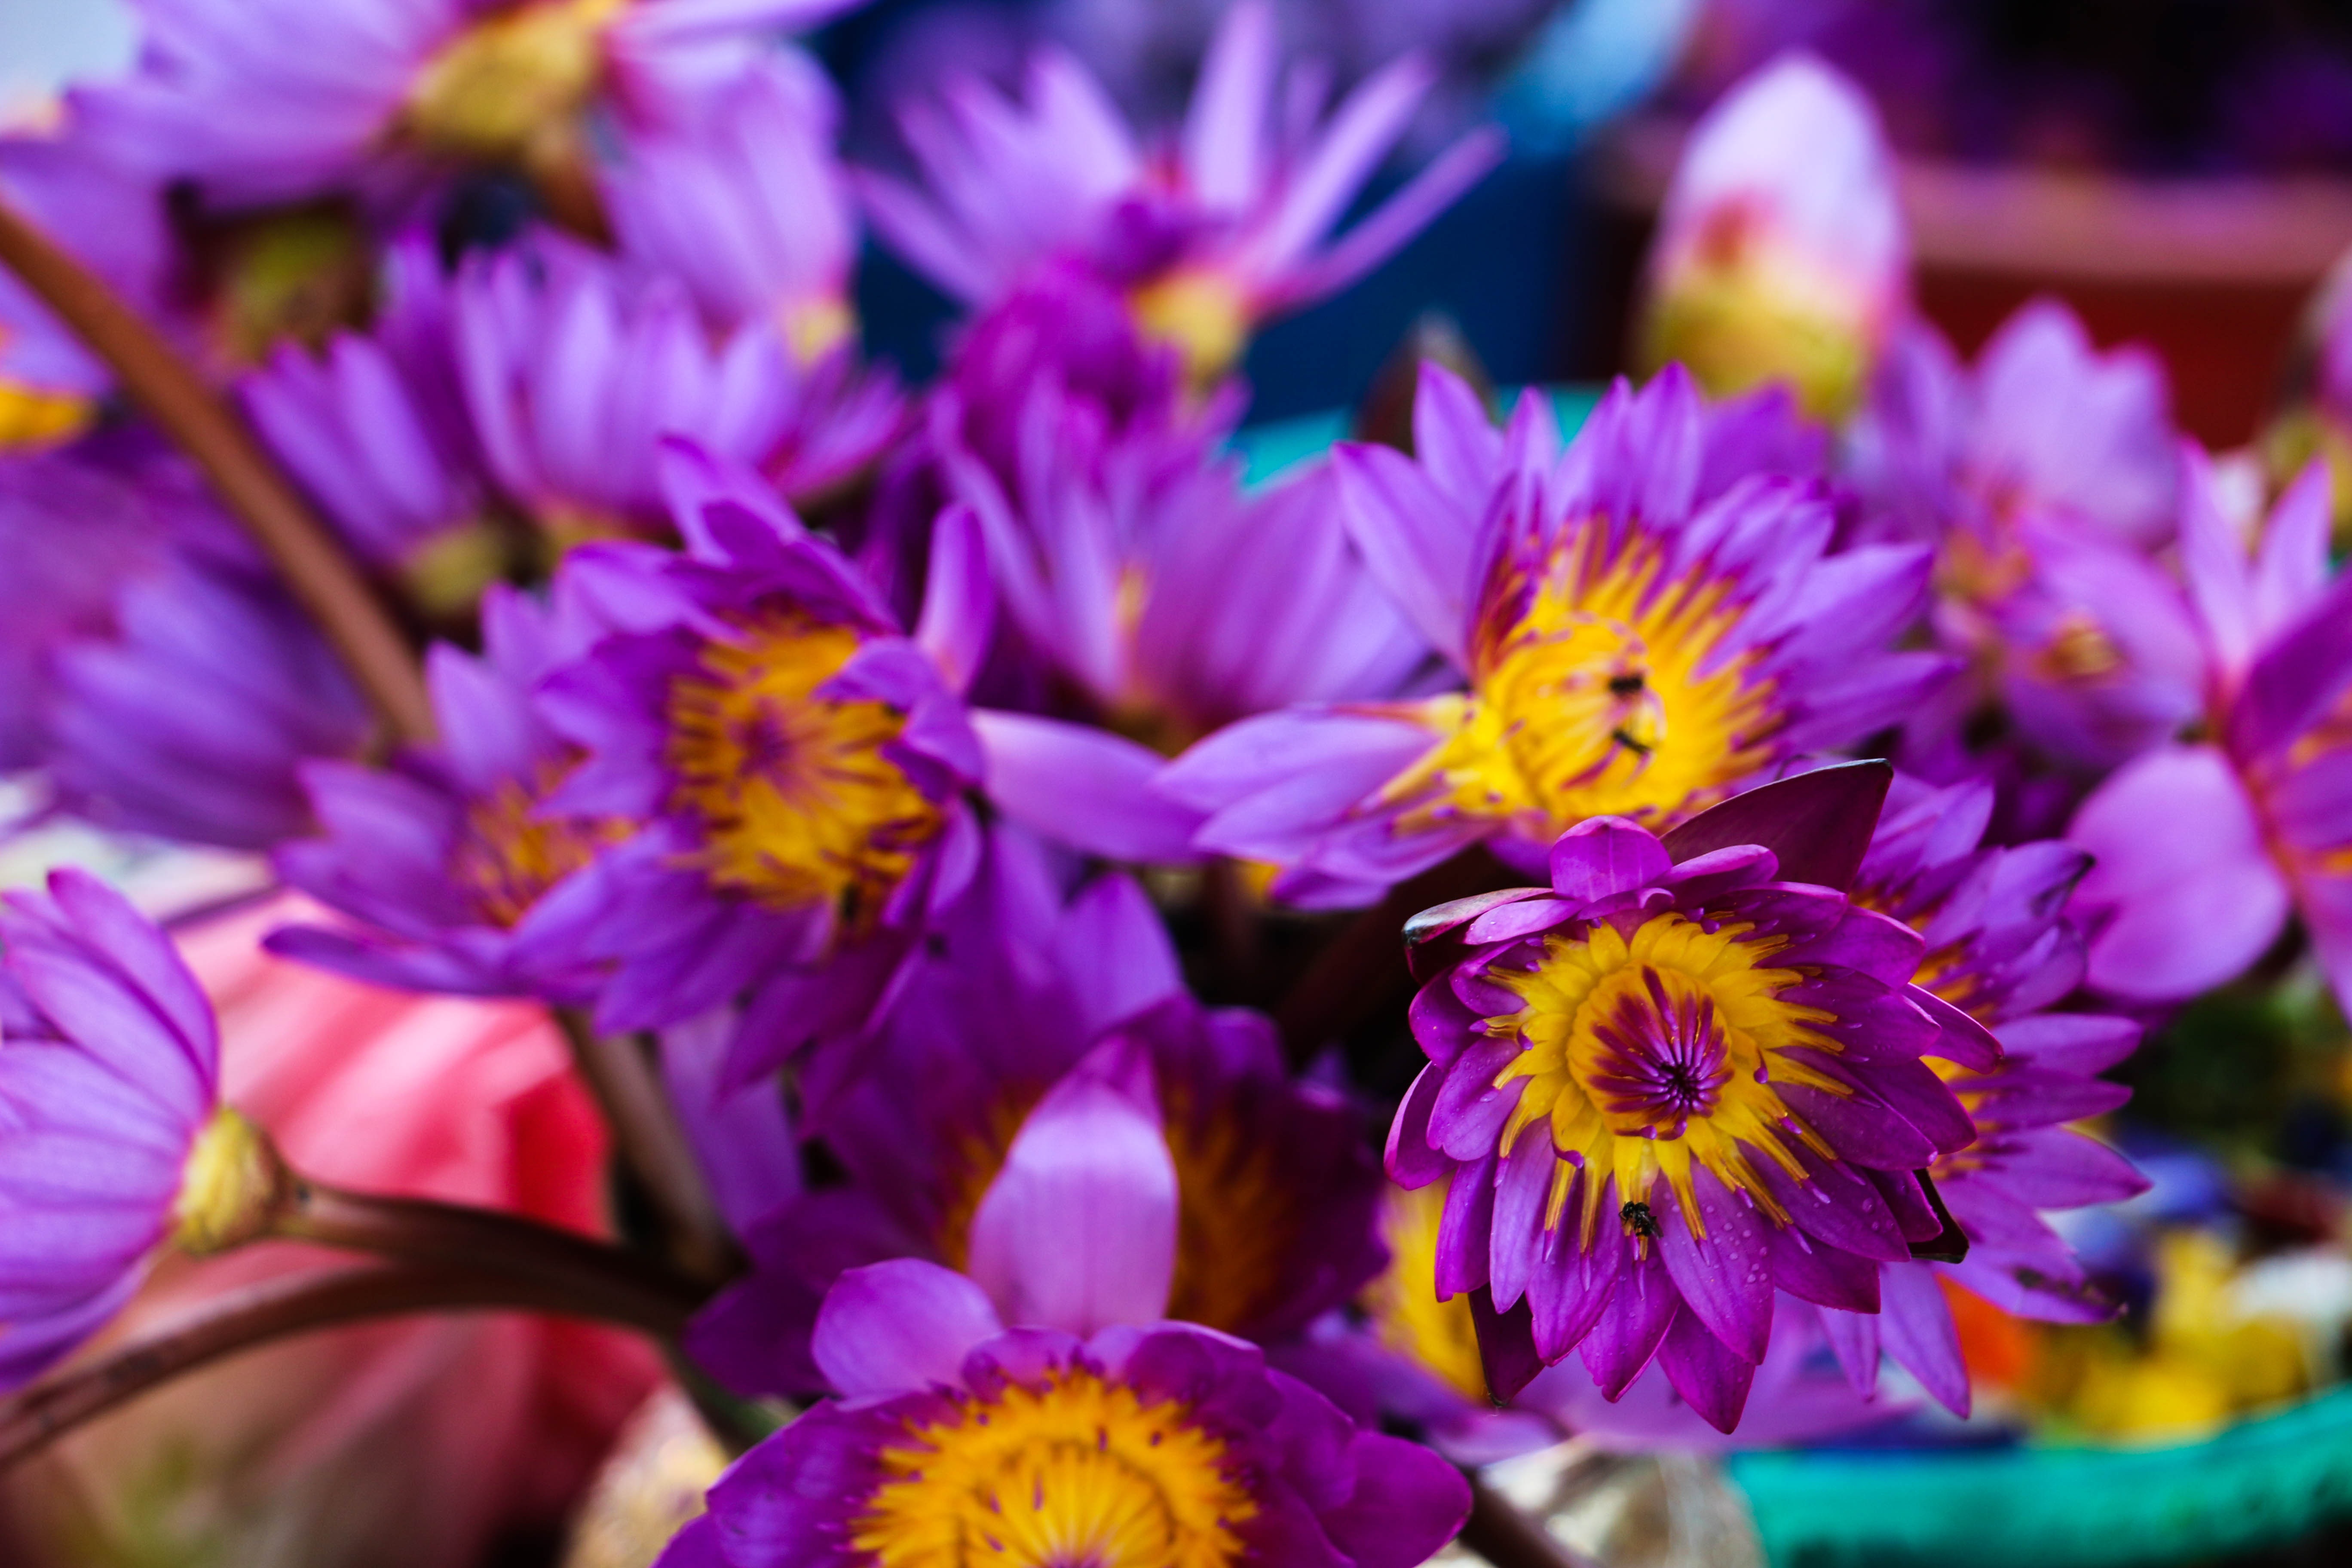
blossom, plant, flower, petal, botany, flora, wildflower, sri lanka, waterlily, macro photography, flowering plant, annual plant, land plant